Transport in Brisbane

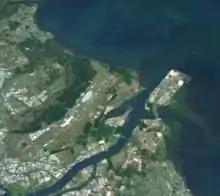
Brisbane's seaport, Port of Brisbane on Fisherman Island, and Brisbane Airport from space, Landsat montage

CityCat services operate from UQ St Lucia to Northshore Hamilton calling at West End, Guyatt Park, Regatta, Milton, North Quay, South Bank, QUT Gardens Point, Riverside, Howard Smith Wharves, Sydney Street, Mowbray Park, New Farm Park, Hawthorne, Bulimba, Teneriffe, Bretts Wharf and Apollo Road. Not all CityCat services stop all stops, with some peak time express services operating.